NF-κB

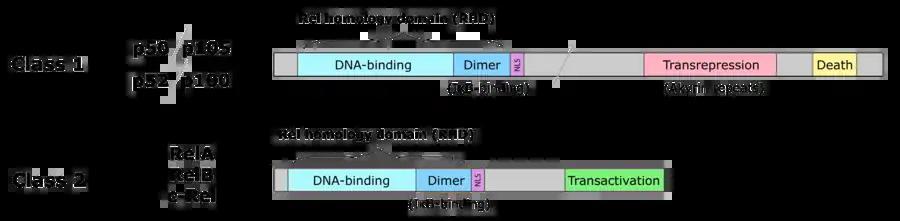
Schematic diagram of NF-κB protein structure. There are two structural classes of NF-κB proteins: class I (top) and class II (bottom). Both classes of proteins contain a N-terminal DNA-binding domain (DBD), which also serves as a dimerization interface to other NF-κB transcription factors and, in addition, binds to the inhibitory IκBα protein. The C-terminus of class I proteins contains a number of ankyrin repeats and has transrepression activity. In contrast, the C-terminus of class II proteins has a transactivation function.

In addition to mammals, NF-κB is found in a number of simple animals as well. These include cnidarians (such as sea anemones, coral and hydra), porifera (sponges), single-celled eukaryotes including "Capsaspora owczarzaki" and choanoflagellates, and insects (such as moths, mosquitoes and fruitflies). The sequencing of the genomes of the mosquitoes "A. aegypti" and "A. gambiae", and the fruitfly "D. melanogaster" has allowed comparative genetic and evolutionary studies on NF-κB. In those insect species, activation of NF-κB is triggered by the Toll pathway (which evolved independently in insects and mammals) and by the Imd (immune deficiency) pathway.